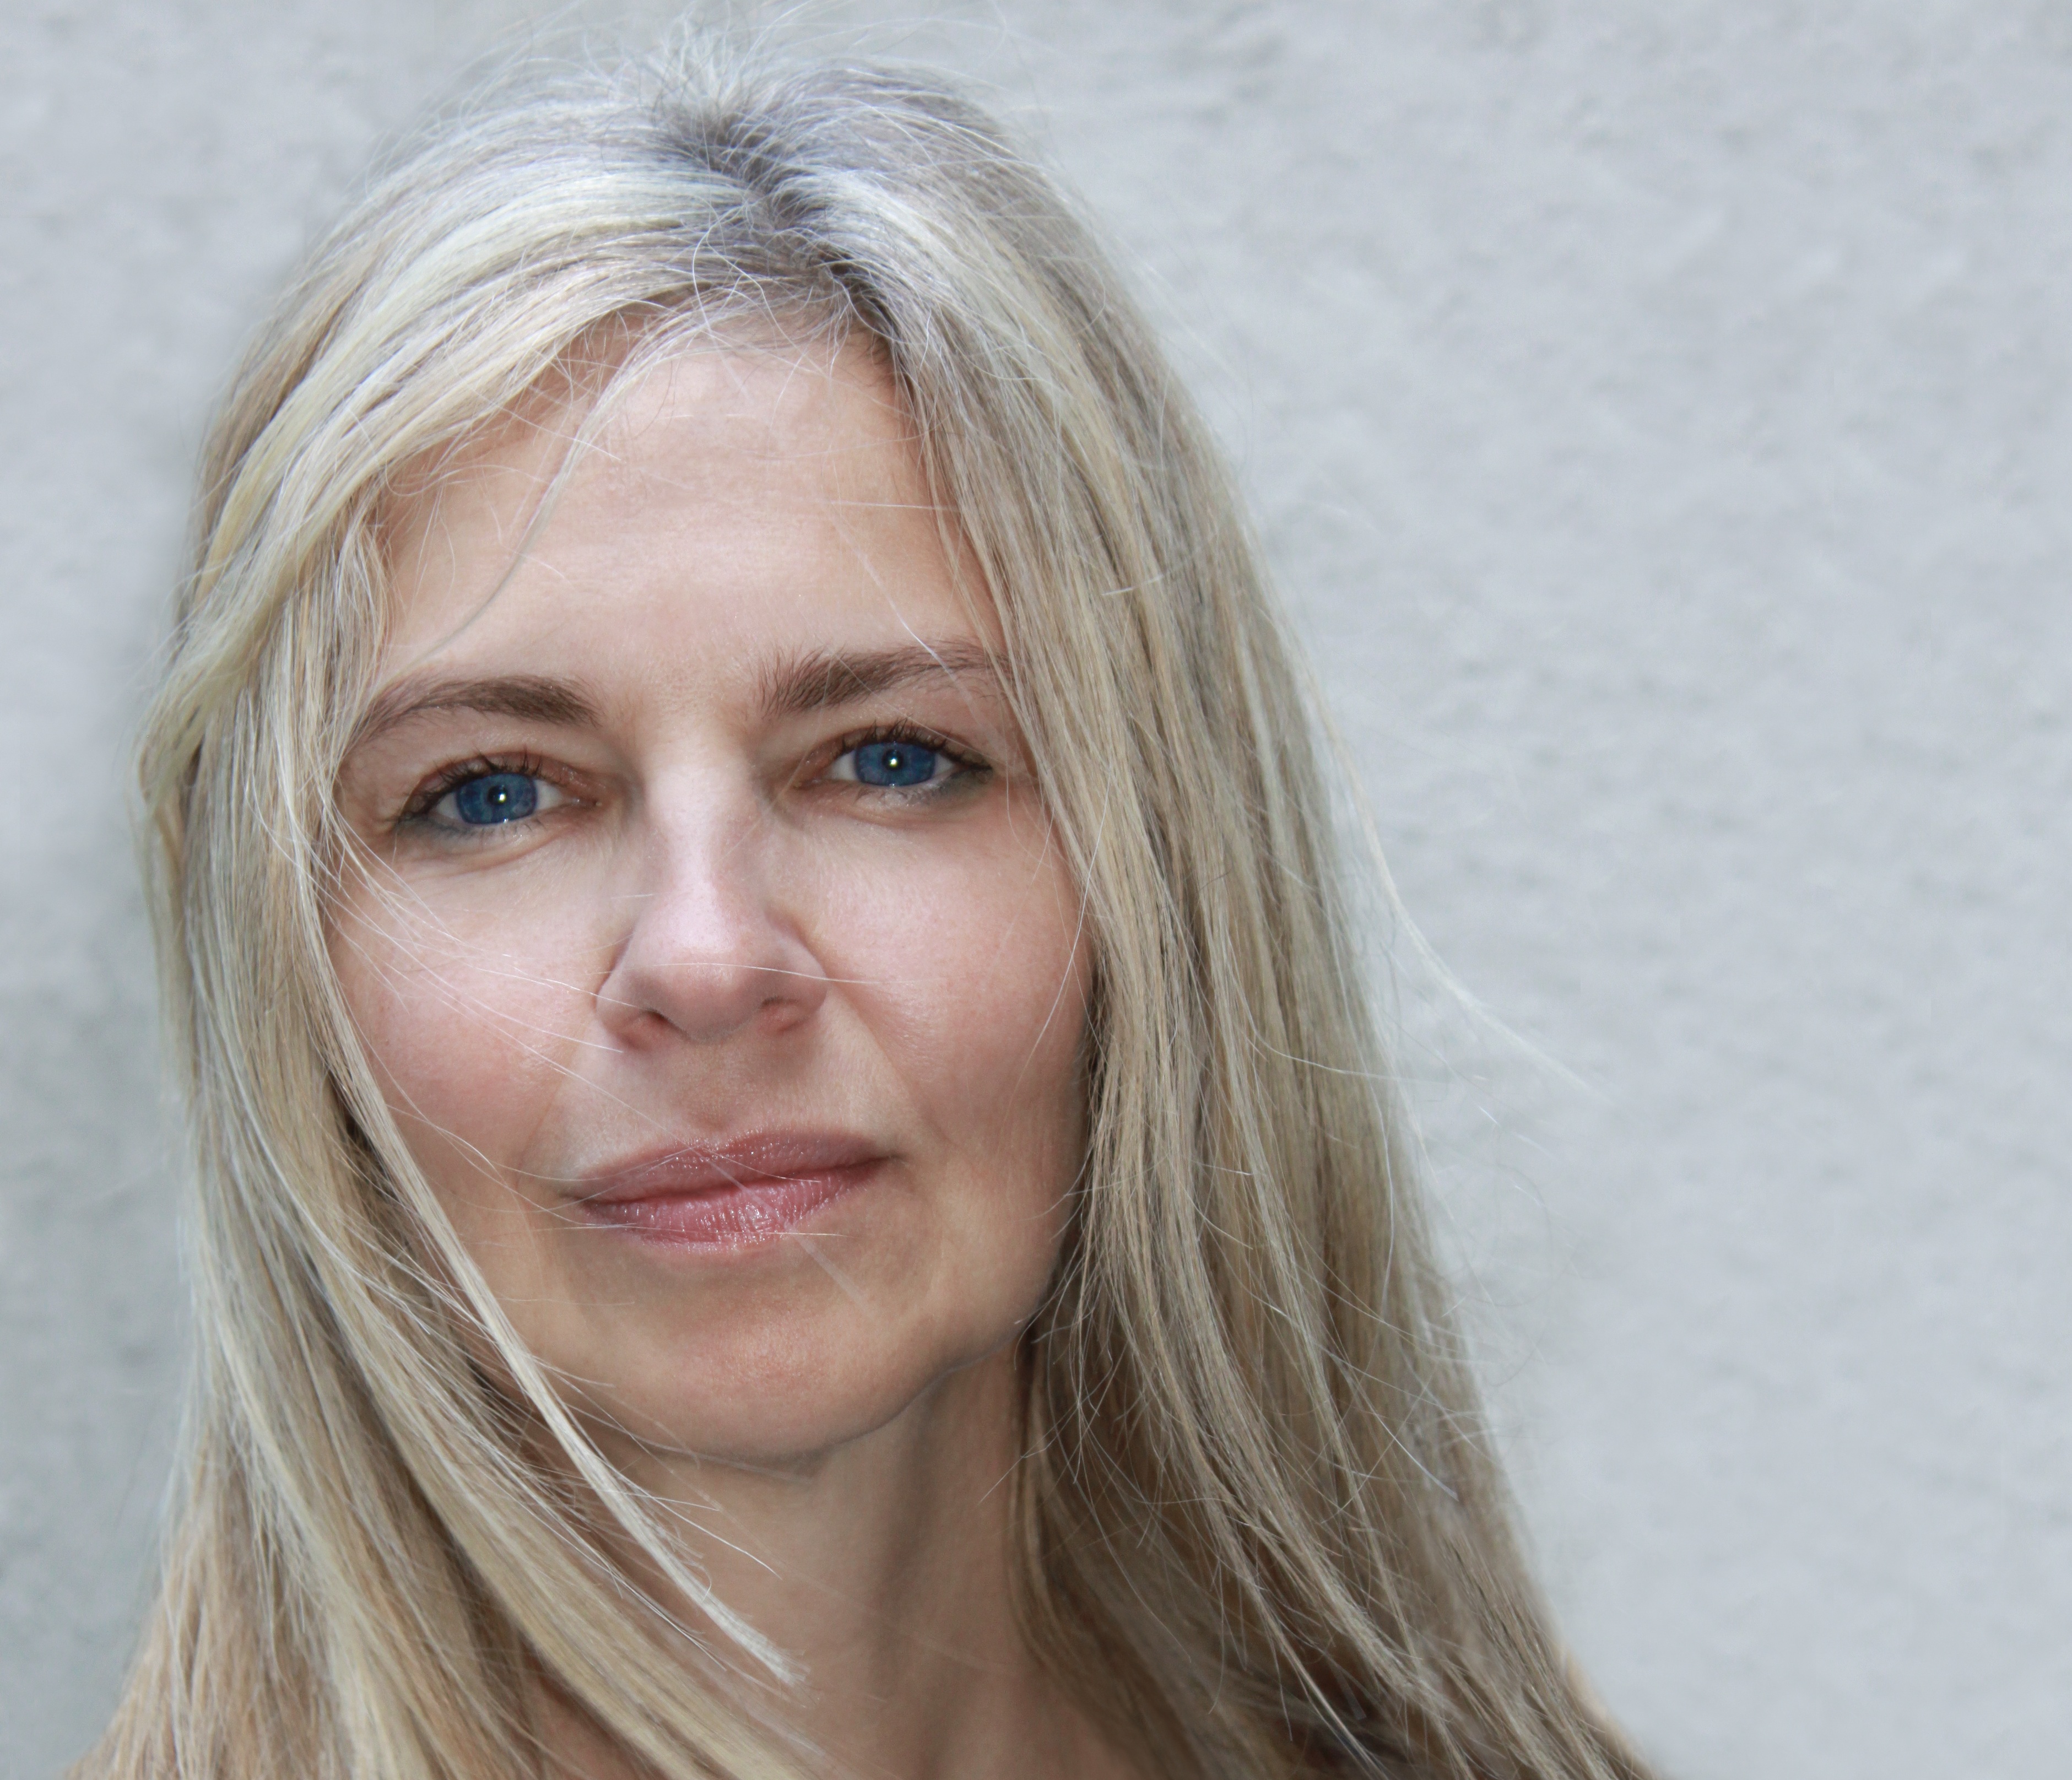
person, girl, woman, hair, cute, female, portrait, model, young, lifestyle, healthy, blonde, hairstyle, smile, feminine, eyebrow, mouth, long hair, close up, face, nose, eyes, cheek, happy, eye, head, skin, lips, beauty, joy, beautiful, sexy, blond, pretty, dreamy, tooth, luck, dreams, of course, attractive, forehead, brown hair, kiss mouth, chin, portrait photography, layered hair